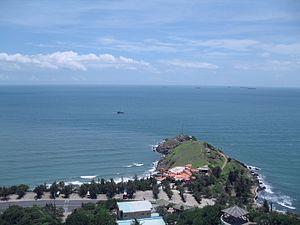
Vue sur le cap Saint-Jacques depuis la statue géante of Christ à Vung Tau, Vietnam
On appelle stations climatiques ou « climatériques » un ensemble de lieux fondés par les autorités coloniales française en Indochine.